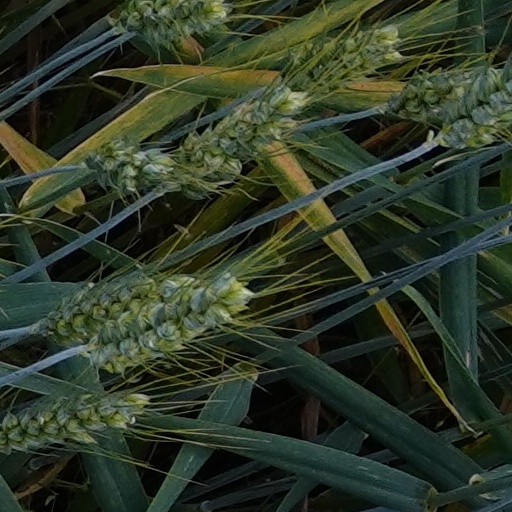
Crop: wheat